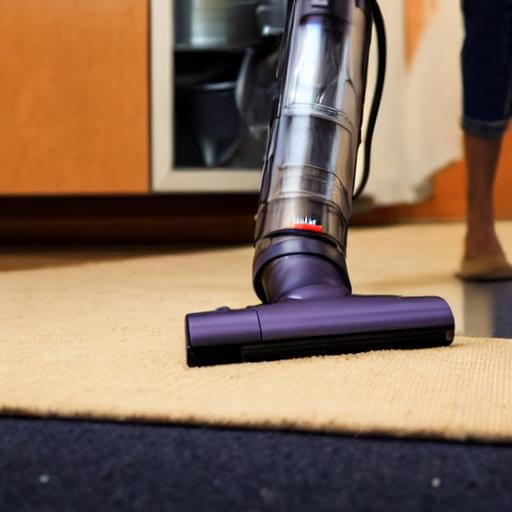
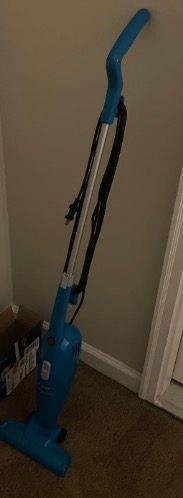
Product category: items_vacuum
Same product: no